Tiyasha

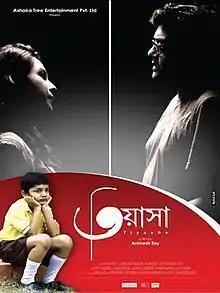

Tiyasha is a 2013 Bengali film directed by Animesh Roy, starring Saswata Chatterjee and Chandrayee Ghosh. The film explores modern-day relationships.